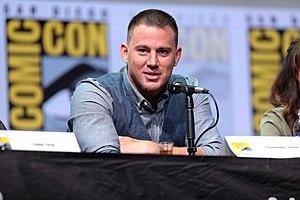
Channing Tatum est un acteur, danseur, mannequin, producteur et réalisateur américain, né le 26 avril 1980 à Cullman.